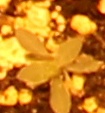
Label: Kochia